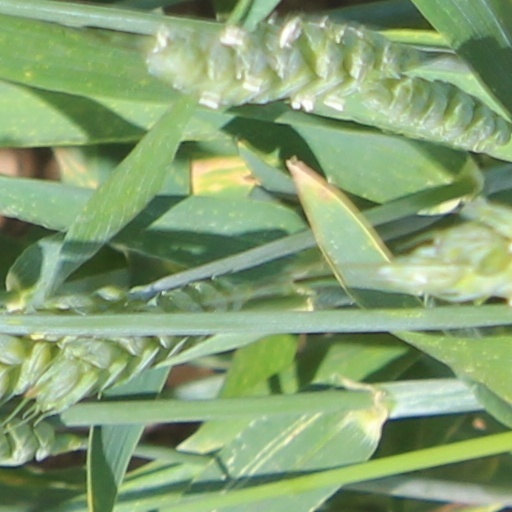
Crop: wheat